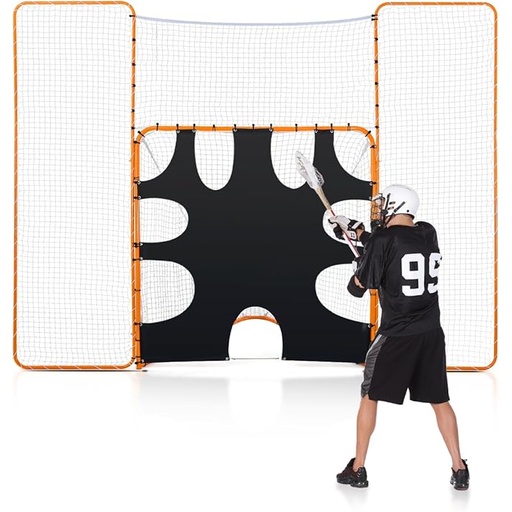
VEVOR Portable Lacrosse Goal - Complete Training Accessory Set with Extended Coverage for Youth and Adults
About This Ideal for practice: This lacrosse goal comes with a net, a backstop, and a target, offering our a complete practice setup. No need to search for lacrosse balls 40 yards away in the woods behind the house or outside the field. Our backstop will stop most errant shots and guardt nearby buildings Foldable design: This lacrosse goal features a foldable design on both sides, allowing it to be quickly collapsed into a smaller size for easy movement and storage High-Quality Materials Throughout: The goal is made of a powder-coated steel frame and a heavy-duty polypropylene UV-treated net. It's structurally sound, long-lasting, and can withstand harsh weather without deforming, loosening, or breaking Large Size: This lacrosse goal set measures 12x9ft and includes a backstop frame, goal, and net. It's ideal for adult and youth players for competitive and practice purposes. It also matches with other equipment and fields of the same standard, ensuring compatibility Versatile: This quick easy setup backyard goal is suitable for all skill levels and can meet the practice needs of different individuals. It is highly suitable for beginners, intermediate, and advanced players for lacrosse practice, shooting drills, and other recreational activities Overview Material : Alloy Steel Brand : VEVOR Color : Orange League : English Soccer Frame Material : Metal
Brand: VEVOR
Category: Sporting Goods > Athletics > Field Hockey & Lacrosse > Lacrosse Goals